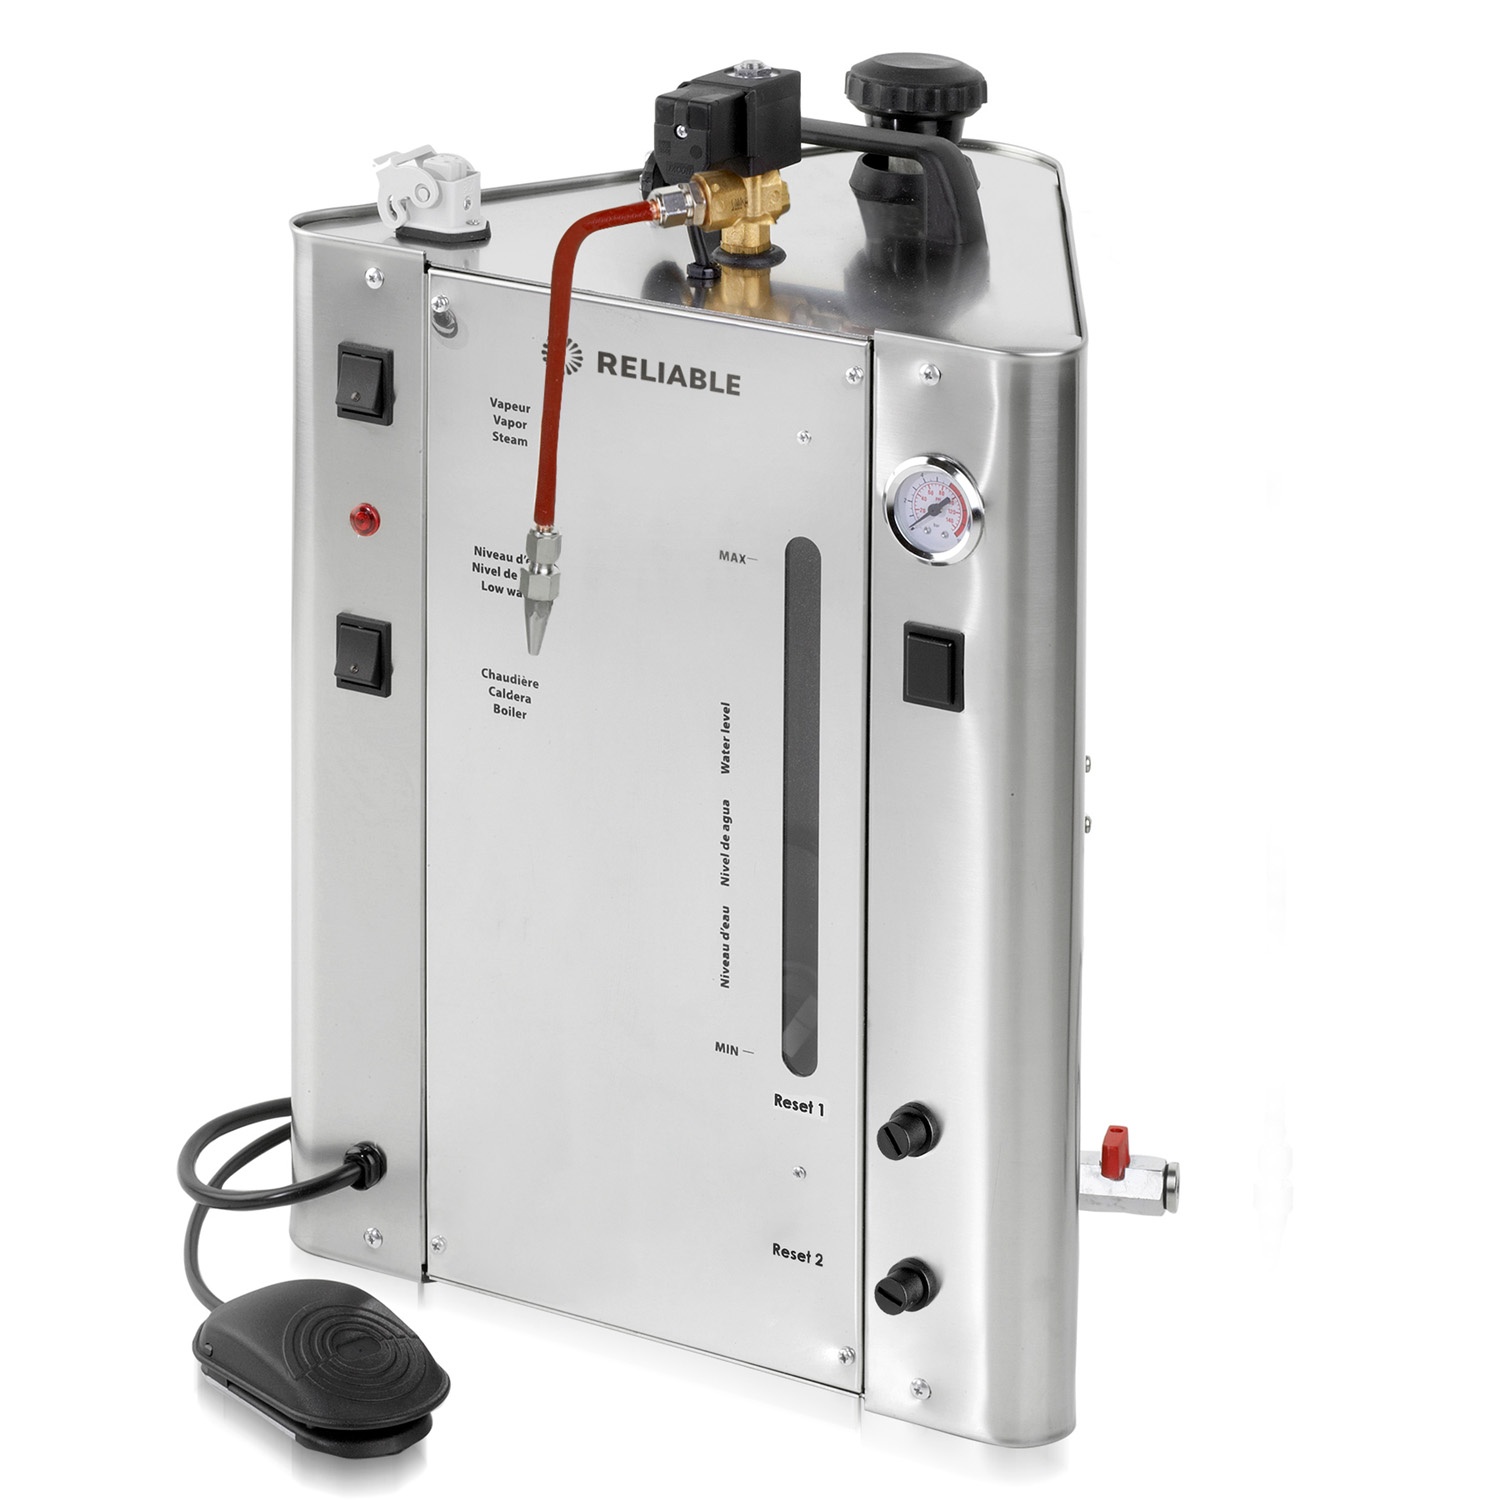
Jewlery Steamer 2.40 Gallon (9 L).
Brand: Maestromachinery
Our largest manual fill unit with a 9L boiler tank, 4.5 bar pressure, 221 F,105C steam temperature, and all stainless-steel construction. It features 4 safety systems, a blowdown valve to help maintain its life and performance, and a heavy-duty contactor switch, and an adjustable nozzle and foot pedal controller. With this steamer you can also add our optional (#1300IA) water feed valve. This steamer is for those that demand the very best performance and need the extra water capacity. Made In Italy
Category: Health & Beauty > Jewelry Cleaning & Care > Jewelry Steam Cleaners